Tulalip Tribes

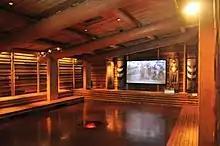
Replica of a traditional longhouse interior at the Hibulb Cultural Center.

The Tulalip Tribes are headquartered in Tulalip, Washington. The tribe is governed by a seven-member, democratically elected Board of Directors, whose members fill designated roles as officers. Directors are elected to serve three year terms. The current tribal administration is as follows: